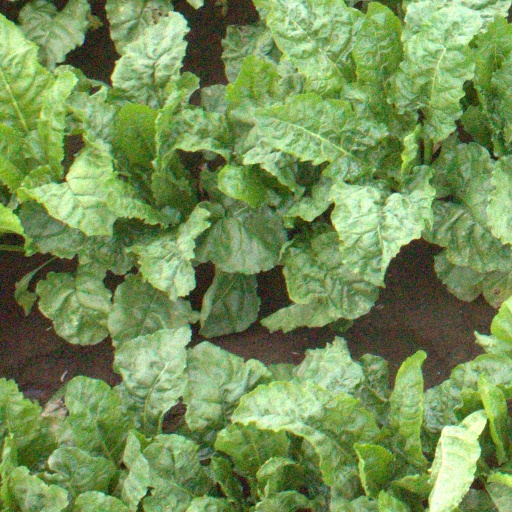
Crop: sugar beet